List of Empire ships (G)

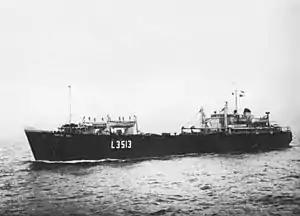
"Empire Gull"

"Empire Granite" was an 8,150 GRT tanker which was built by R & W Hawthorn Leslie & Co Ltd, Newcastle upon Tyne. Launched on 29 November 1940 and completed in March 1941 as RFA "Echodale". Arrived on 20 September 1961 at Spezia, Italy for scrapping.